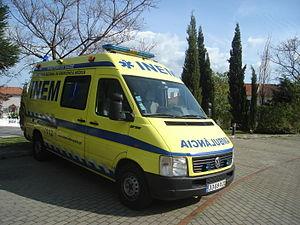
Le service d'aide médicale urgente, connu aussi comme 15 ou centre 15 en France, est le centre de régulation médicosanitaire des urgences d'une région sanitaire. C’est un service d’urgence qui répond à la demande d'aide médicale urgente, c'est-à-dire l'assistance pré-hospitalière aux victimes d'accidents ou d'affections soudaines en état critique. Le médecin régulateur du SAMU régule les ressources de soins urgents dont il reçoit continuellement les disponibilités et oriente les patients vers les services les plus adaptés à leurs cas.